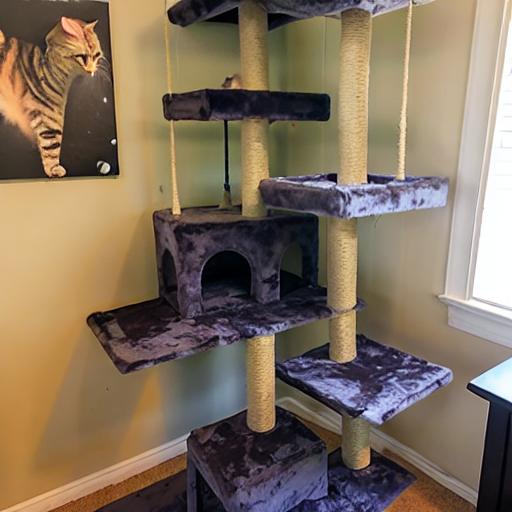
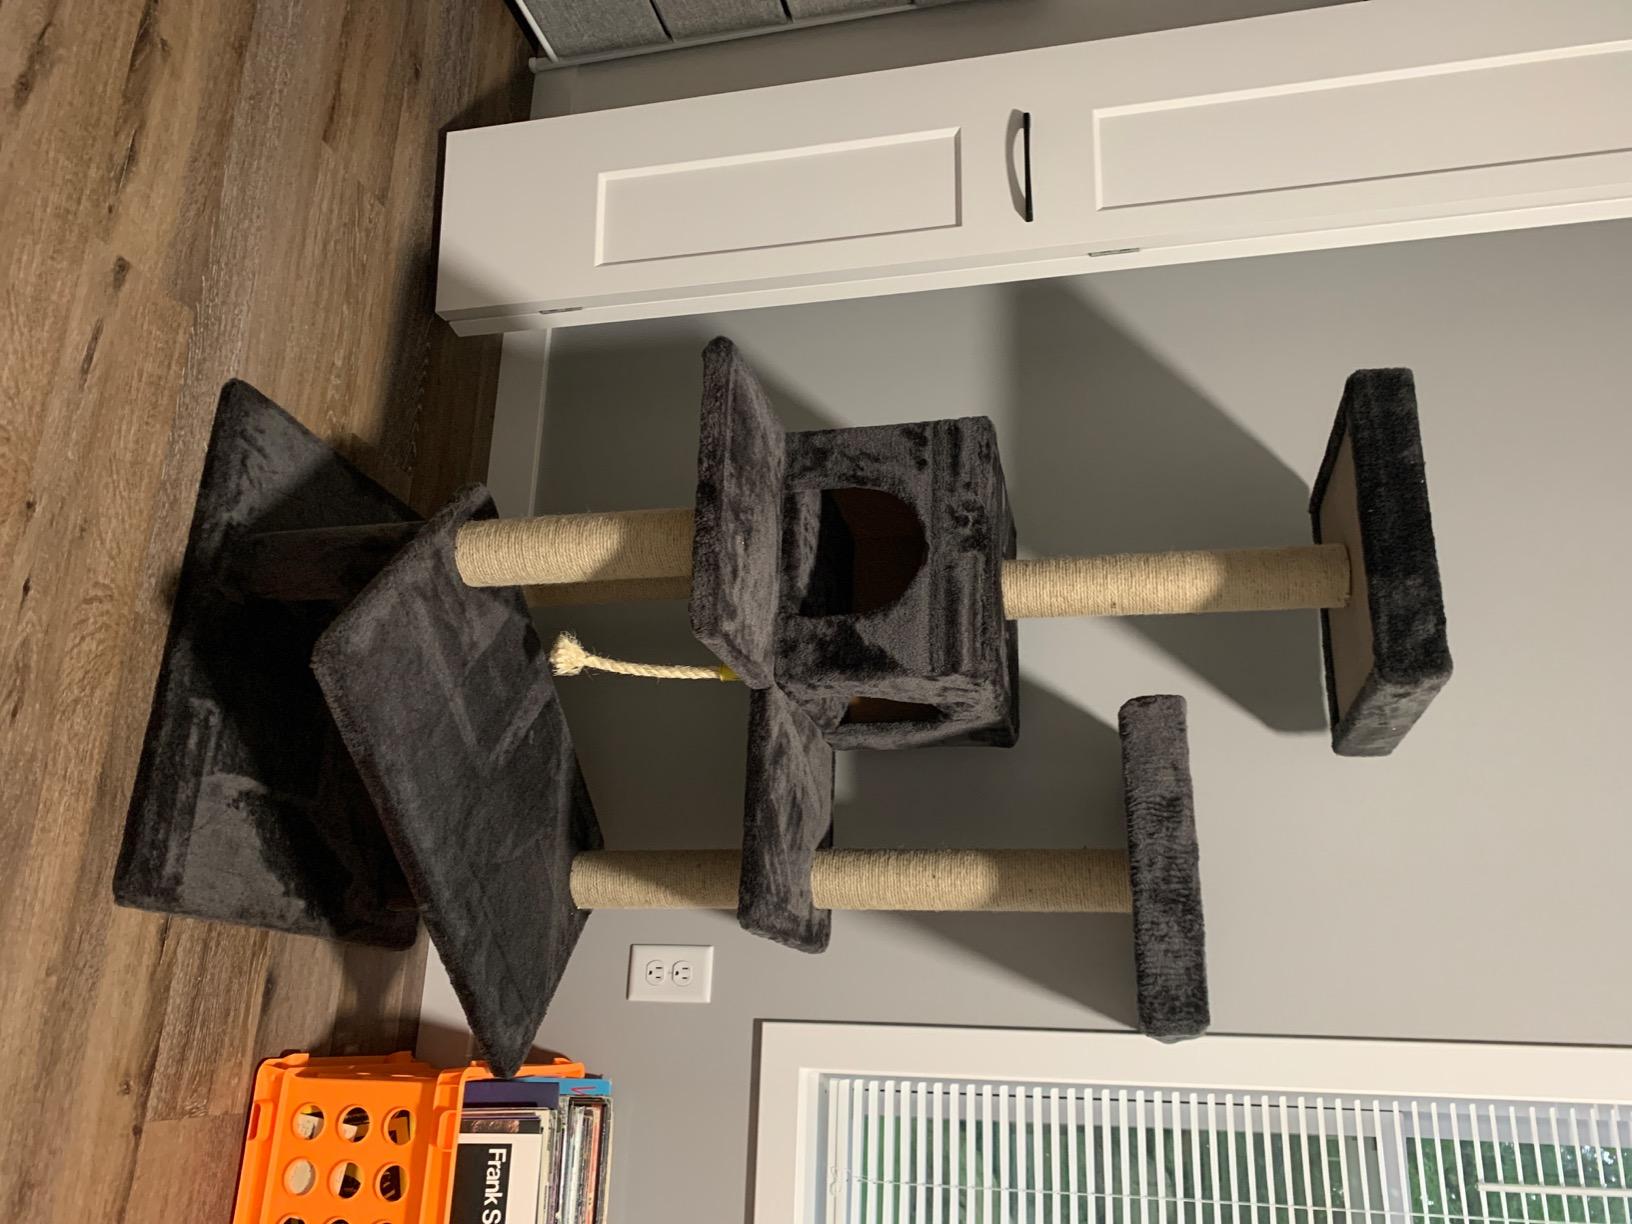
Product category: items_cat tree
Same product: no